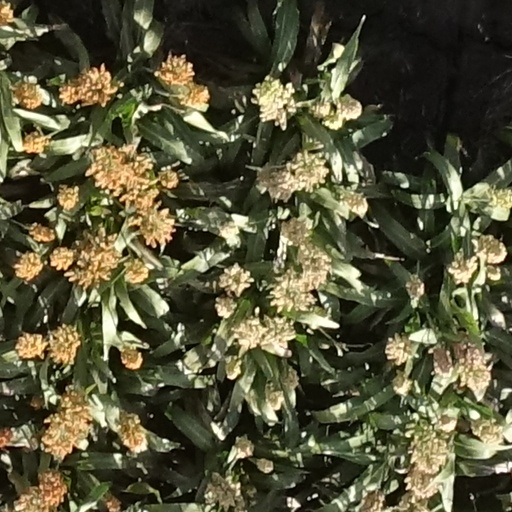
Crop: sorghum